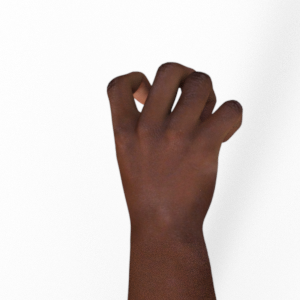
Label: rock